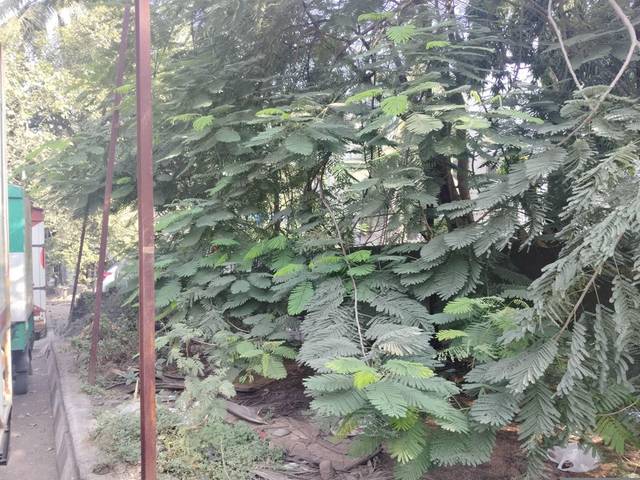
Region: India
Coordinates: 19.065, 72.847